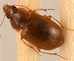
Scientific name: Amara quenseli
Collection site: Onaqui NEON (ONAQ), plot ONAQ_018